Maritime history of England

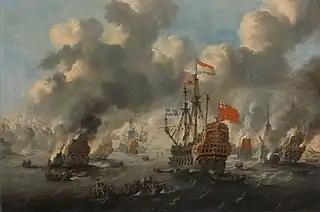
The Dutch Raid on the Medway in 1667 during the Second Anglo–Dutch War

The first successful British colony in America was set up in 1607 at Jamestown. It languished until a new wave of colonists arrived in the late 17th century and set up commercial agriculture based on tobacco. The "Mayflower" sailed from Plymouth in 1620. The connection between the American colonies and Britain, with shipping as its cornerstone, would continue to grow unhindered for almost two hundred years.